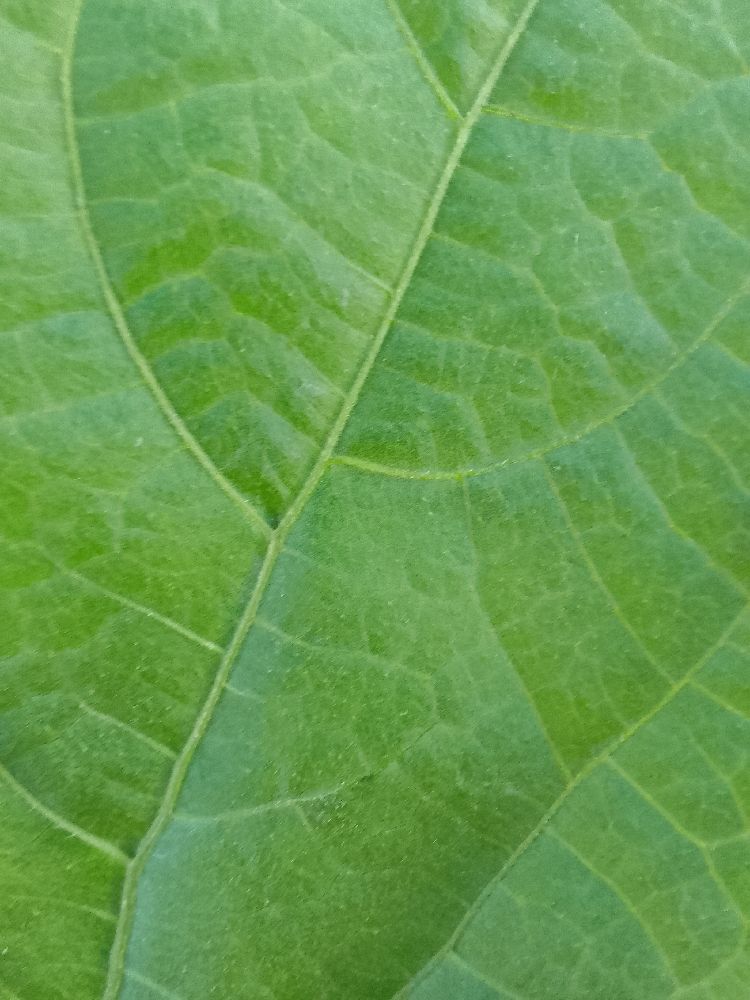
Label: healthy